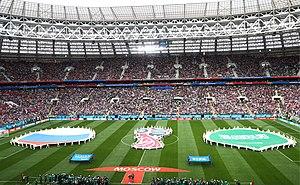
La Coupe du monde de football 2018 est la 21ᵉ édition de la Coupe du monde de football, une compétition organisée par la FIFA et qui réunit les trente-deux sélections nationales masculines issues de la phase qualificative. Elle se déroule en Russie du 14 juin au 15 juillet 2018 et est remportée par l'équipe de France.